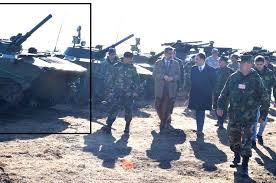
Label: BMD